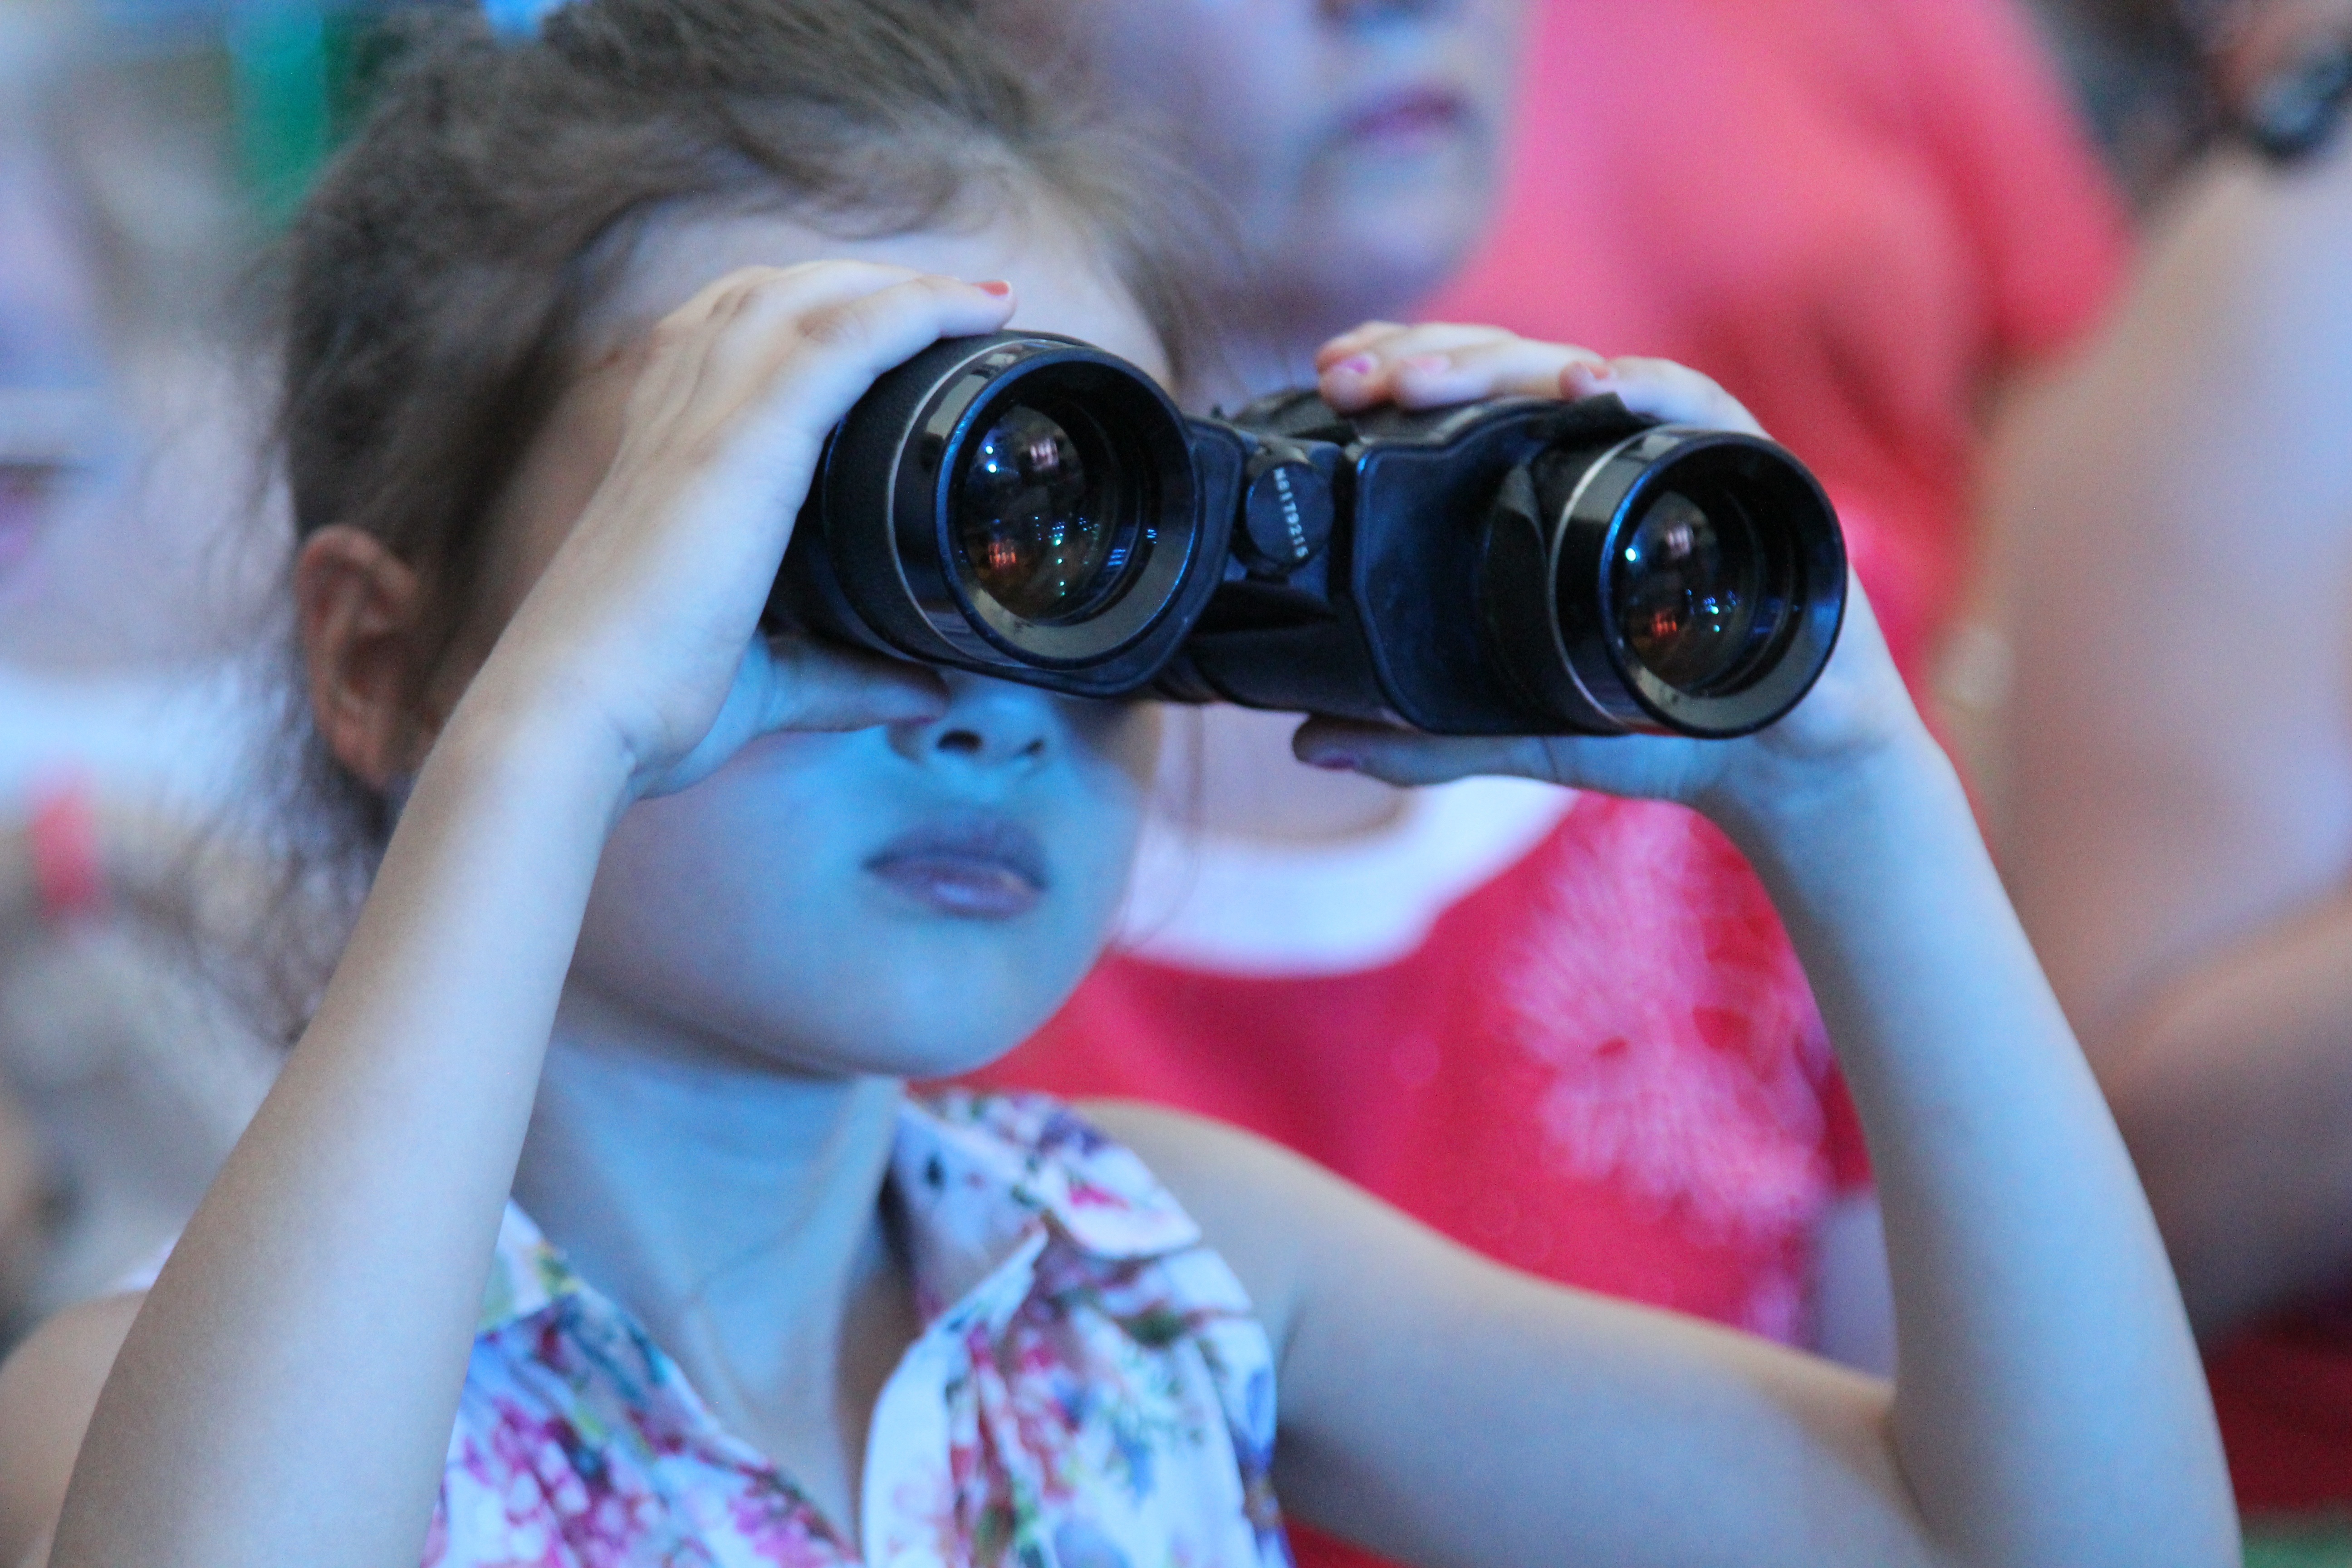
girl, photography, flower, concert, red, color, child, blue, close up, 2015, fun, sunglasses, eye, glasses, photograph, skin, beauty, organ, russia, costume, knot, sweetness, emotion, binoculars, interaction, novorossiysk, viewer